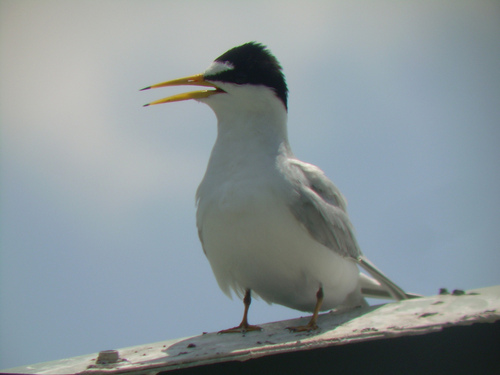
this bird has a white chest and belly, gray secondaries, a long orange bill, and a spiked black crown.
a white tern with black crown, yellow beak and webbed toes.
a bird with a large body and white thick breast.
this large bird is mostly white with a black crown and long pointy yellow bill.
this web footed bird displays a black crown with a white and grey body;while its beak is long and yellow.
this bird has a long thin yellow beak with black on the tip, a black crown, white on it's throat and belly and grey wings and tail feathers.
this bird has a white crown and nape, grey coverts and secondaries and a white chest.
this bird is is mainly white, it has a black brown and a pointy orange bill.
this bird has a long yellow bill, a black crown, and white breast and belly.
this bird has wings that are grey and has a black crown
Species: Least Tern